Deckergasse

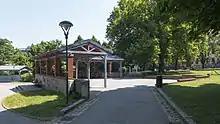
Deckergasse through the Wilhelmsdorfer Park

The Deckergasse is a narrow lane (German: -gasse), in the Meidling district of Vienna, Austria, stretching from the Assmayergasse in the west to the Längenfeldgasse in the east.